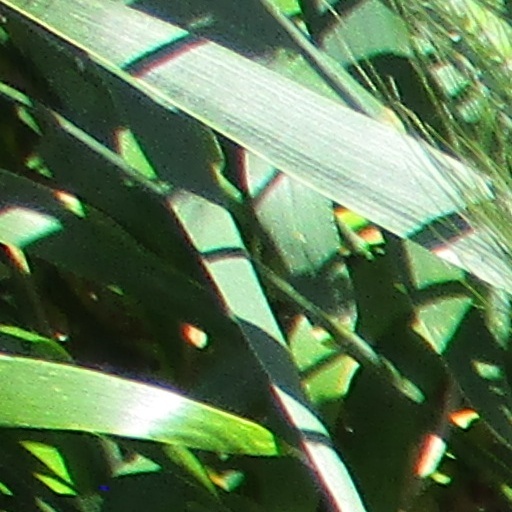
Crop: wheat